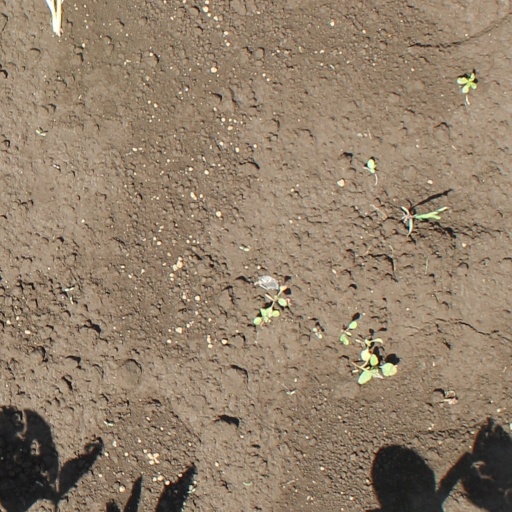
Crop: soybean